United States Air Force

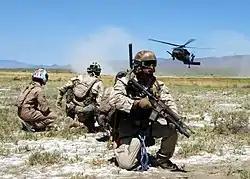
Pararescuemen and a simulated "survivor" watch as an HH-60G Pave Hawk helicopter comes in for a landing

The USAF has also taken part in numerous humanitarian operations. Some of the more major ones include the following: